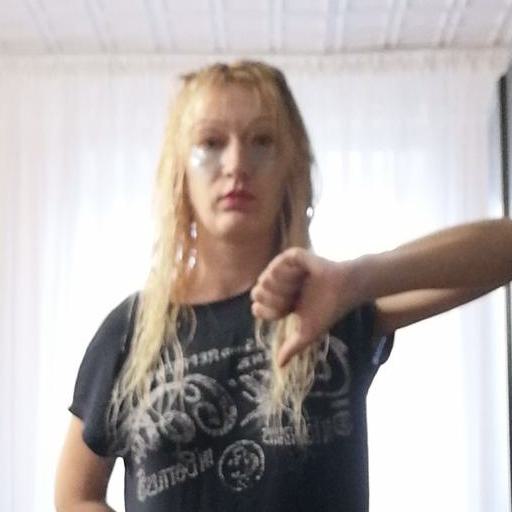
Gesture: dislike